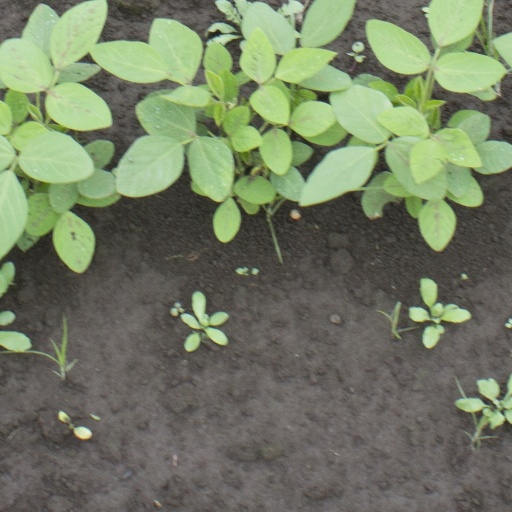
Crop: soybean